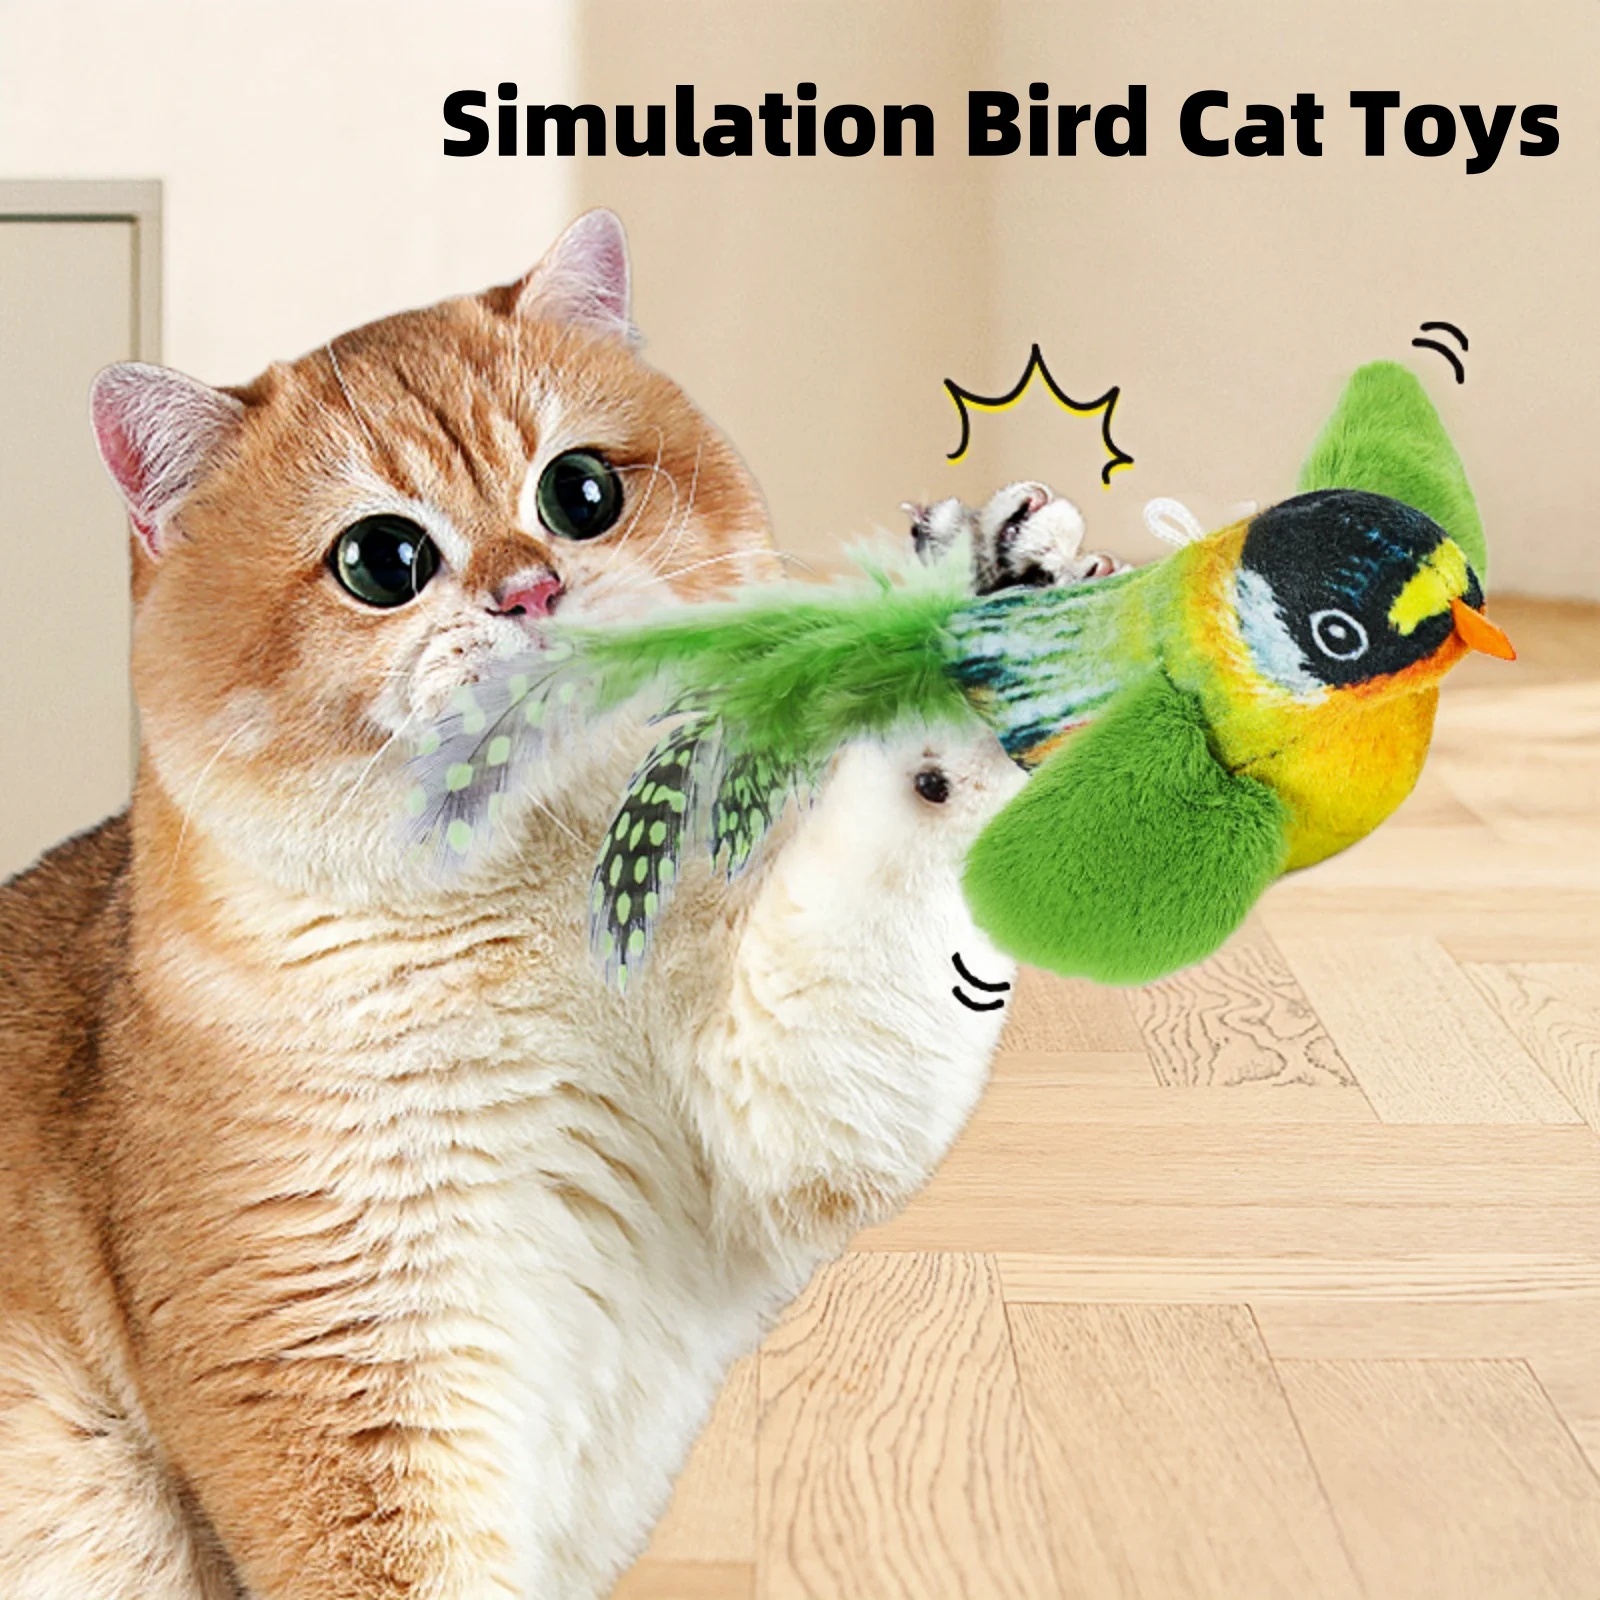
Interactive Cat Toy with Realistic Bird Sounds – Plush Catnip Squeaky Toy for Indoor Cats & Kittens
Product Description: Bring out your cat’s inner hunter with this Interactive Bird Sound Cat Toy ! Made with ultra-soft plush and infused with natural catnip , this toy mimics realistic bird chirping sounds to capture your cat's curiosity and keep them engaged. Perfect for indoor cats and playful kittens , this squeaky toy satisfies their hunting instincts, encourages exercise, and helps reduce boredom and anxiety. Key Features: Realistic Bird Sounds Built-in sound chip activates with touch to mimic bird chirping. Catnip Infused Includes natural catnip to excite and entice your cat. Soft Plush Material Safe and gentle on paws, ideal for biting, batting, and cuddling. Interactive Play Promotes mental stimulation and physical activity. Great for Indoor Cats Keeps your kitty entertained without needing to go outdoors. Specifications: Material: Soft Cloth Toys Type: Squeak Toys Sound Function: Chirping bird (activates with touch) Use For: Cats & Kittens
Brand: The Shop
Category: Animals & Pet Supplies > Pet Supplies > Cat Supplies > Cat Toys > Squeakies